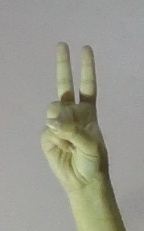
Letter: taa